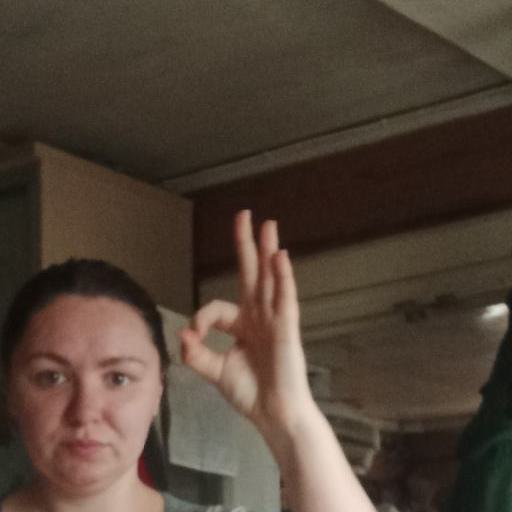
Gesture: ok